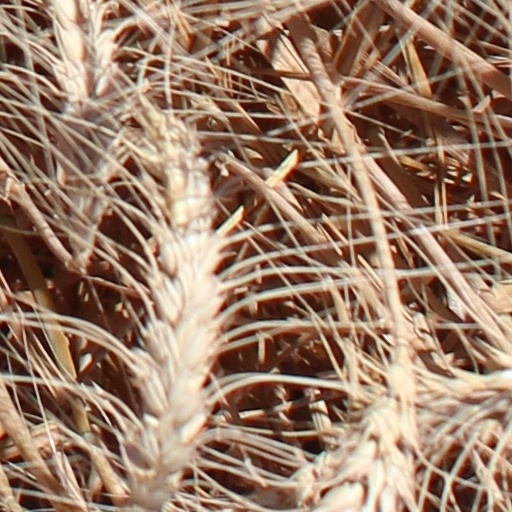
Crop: wheat